Andrew Jackson

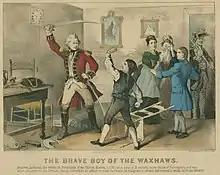
Sketch of an officer preparing to strike a boy with a sword. The boy holds out his arm in self-defense.

Jackson and his older brothers, Hugh and Robert, served on the Patriot side against British forces during the American Revolutionary War. Hugh served under Colonel William Richardson Davie, dying from heat exhaustion after the Battle of Stono Ferry in June 1779. After anti-British sentiment intensified in the Southern Colonies following the Battle of Waxhaws in May 1780, Elizabeth encouraged Andrew and Robert to participate in militia drills. They served as couriers, and were present at the Battle of Hanging Rock in August 1780.